Star Trek: The Original Series

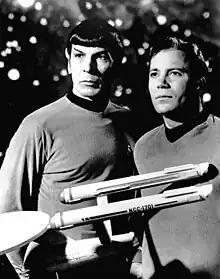
Spock, Kirk and the "Enterprise", 1968

"Star Trek"s ratings continued to decline during the second season. Although Shatner expected the show to end after two seasons and began to prepare for other projects, NBC nonetheless may have never seriously considered canceling the show. As early as January 1968, the Associated Press reported that "Star Trek"s chances for renewal for a third season were "excellent". The show had better ratings for NBC than ABC's competing "Hondo", and the competing CBS programs (number-three "Gomer Pyle, U.S.M.C." and the first half-hour of the number-12 "CBS Friday Night Movie") were in the top 15 in the Nielsen ratings. Again, demographics helped "Star Trek" survive. Contrary to popular belief among its fans, the show did not have a larger audience of young viewers than its competition while on NBC. The network's research did indicate that "Star Trek" had a "quality audience" including "upper-income, better-educated males", however, and other NBC shows had lower overall ratings.